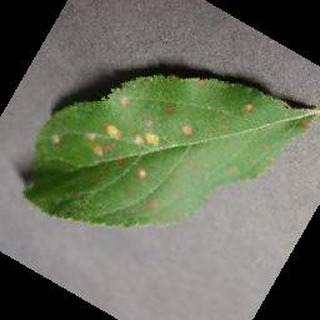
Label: apple_cedar_apple_rust